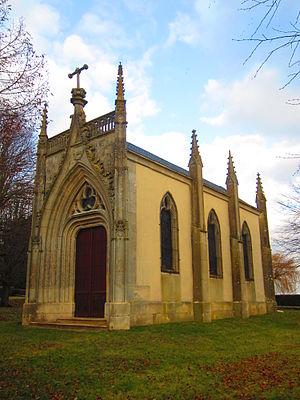
Chapelle Riche
Riche est une commune française située dans le département de la Moselle, en région Grand Est.